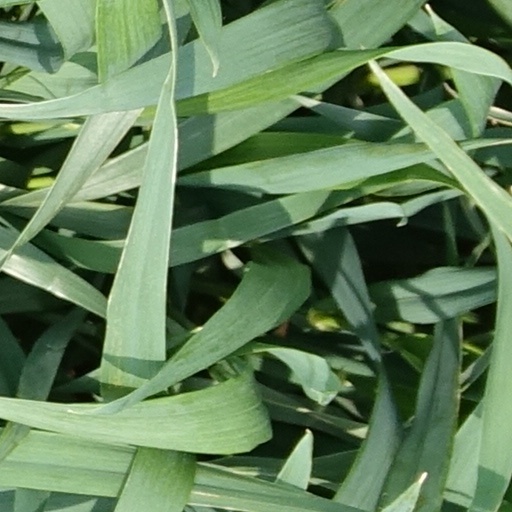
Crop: wheat